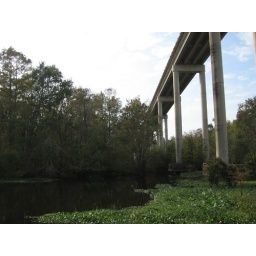
Ocala forest - road in the sky